Hazard substitution

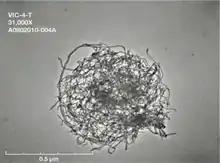
An aerosol droplet containing nanomaterials ejected from a vial during sonication. Eliminating or limiting sonication and other handling processes reduces inhalation hazards.

Hazards to workers can be reduced by limiting or replacing procedures that may aerosolize toxic materials contained in the item. Examples include limiting agitation procedures such as sonication, or by using a lower-temperature process in chemical reactors to minimize release of materials in exhaust. Substituting a water-jet cutting process instead of mechanical sawing of a solid item also creates less dust.